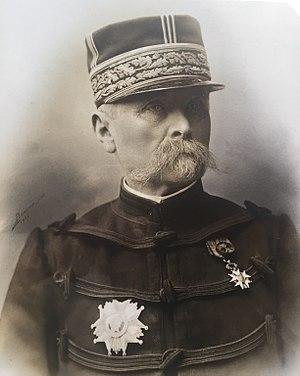
Henri-Alphonse Deckherr est un général de division français dont le nom est associé à la Guerre de 1870.